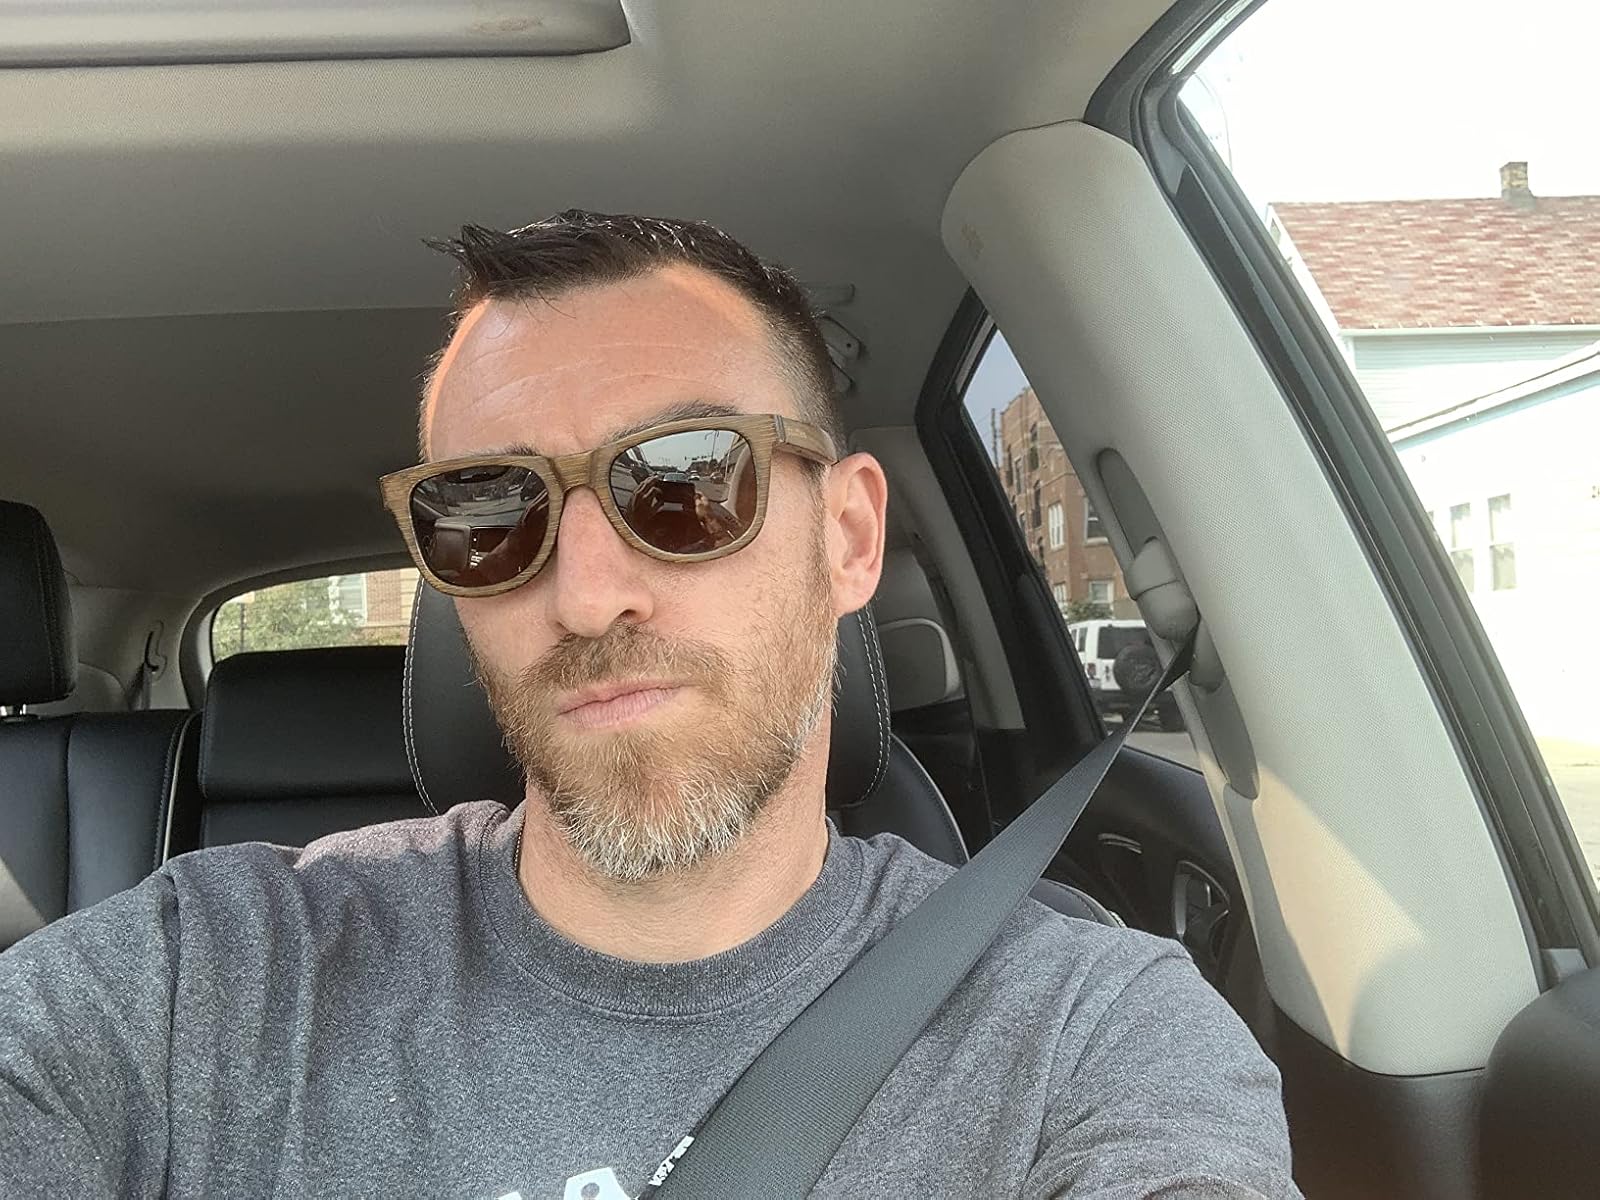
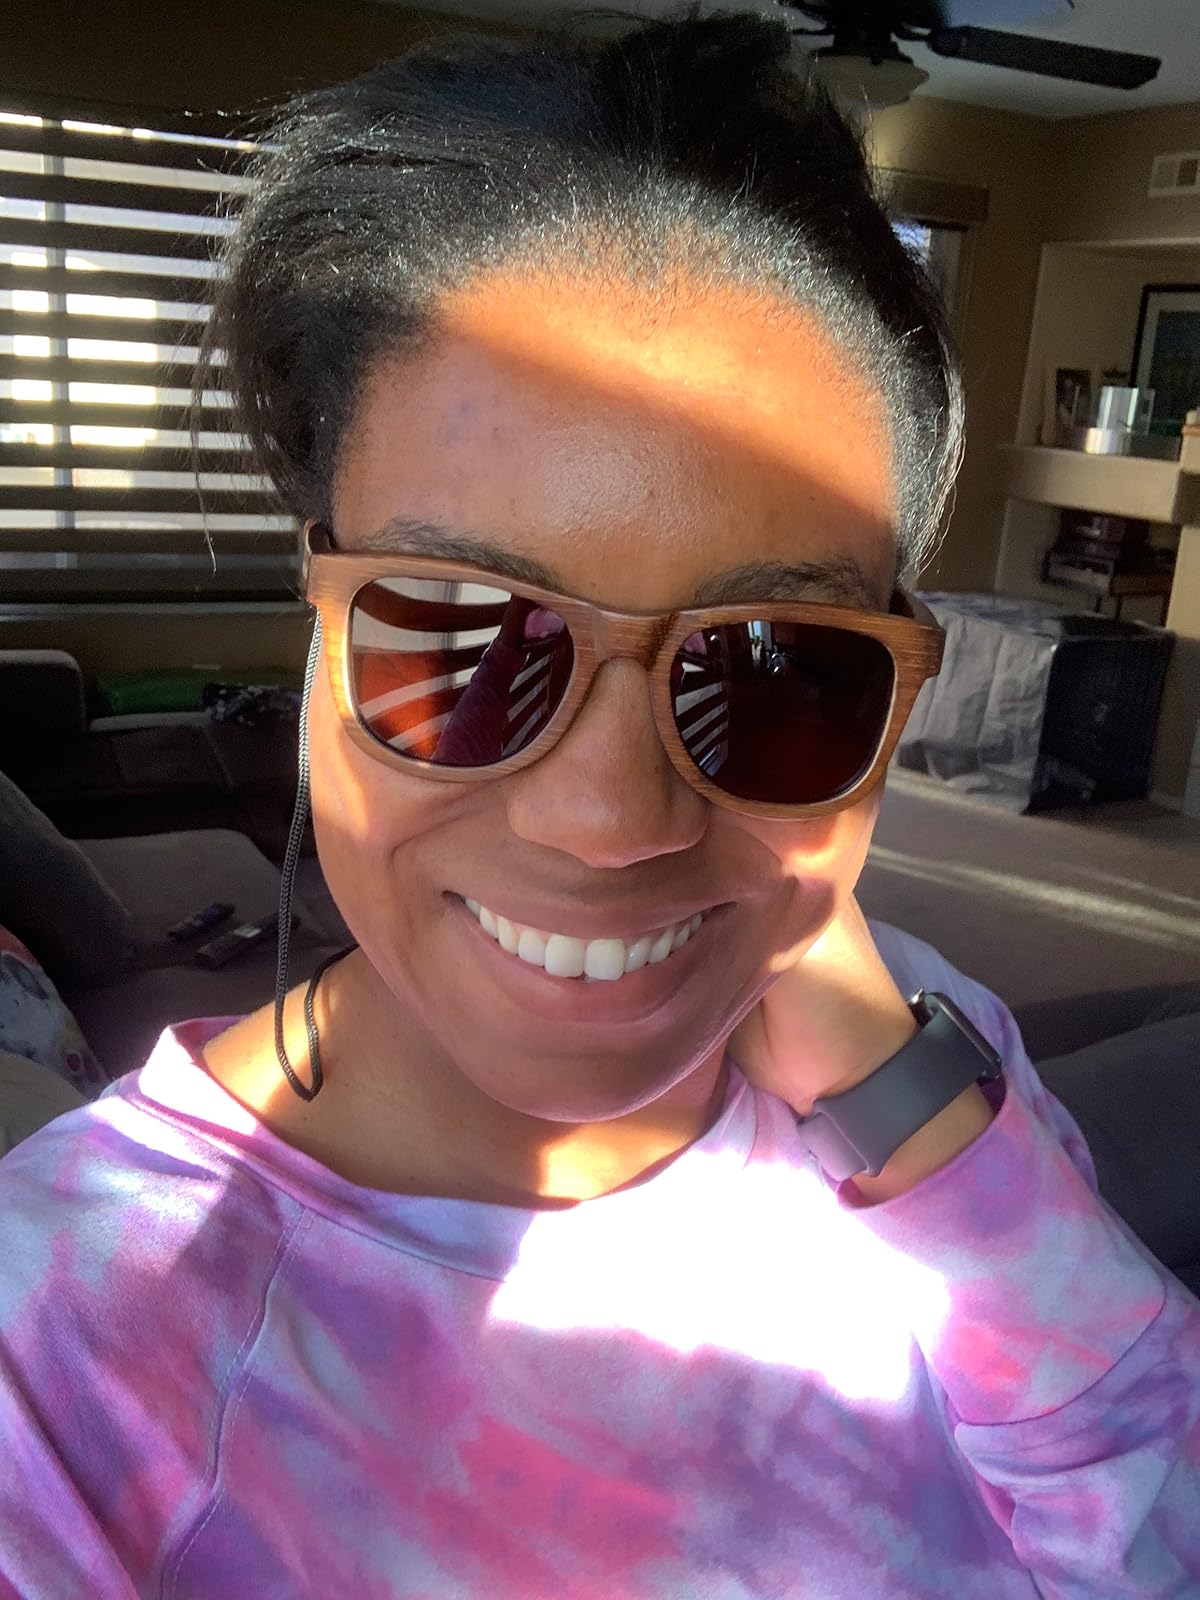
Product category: accessories_sunglasses
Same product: yes